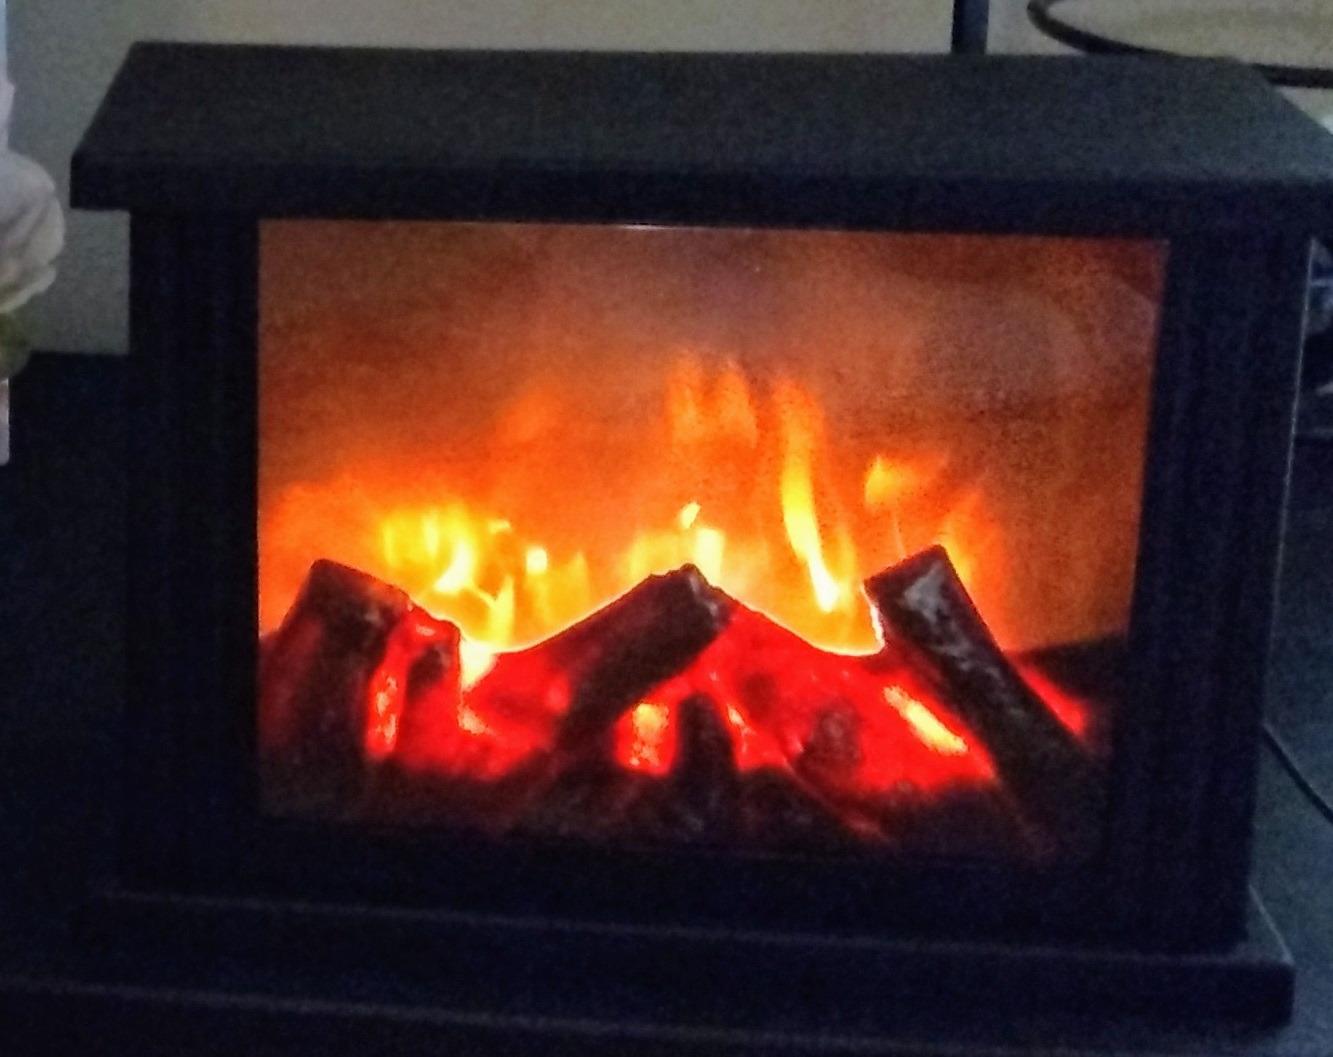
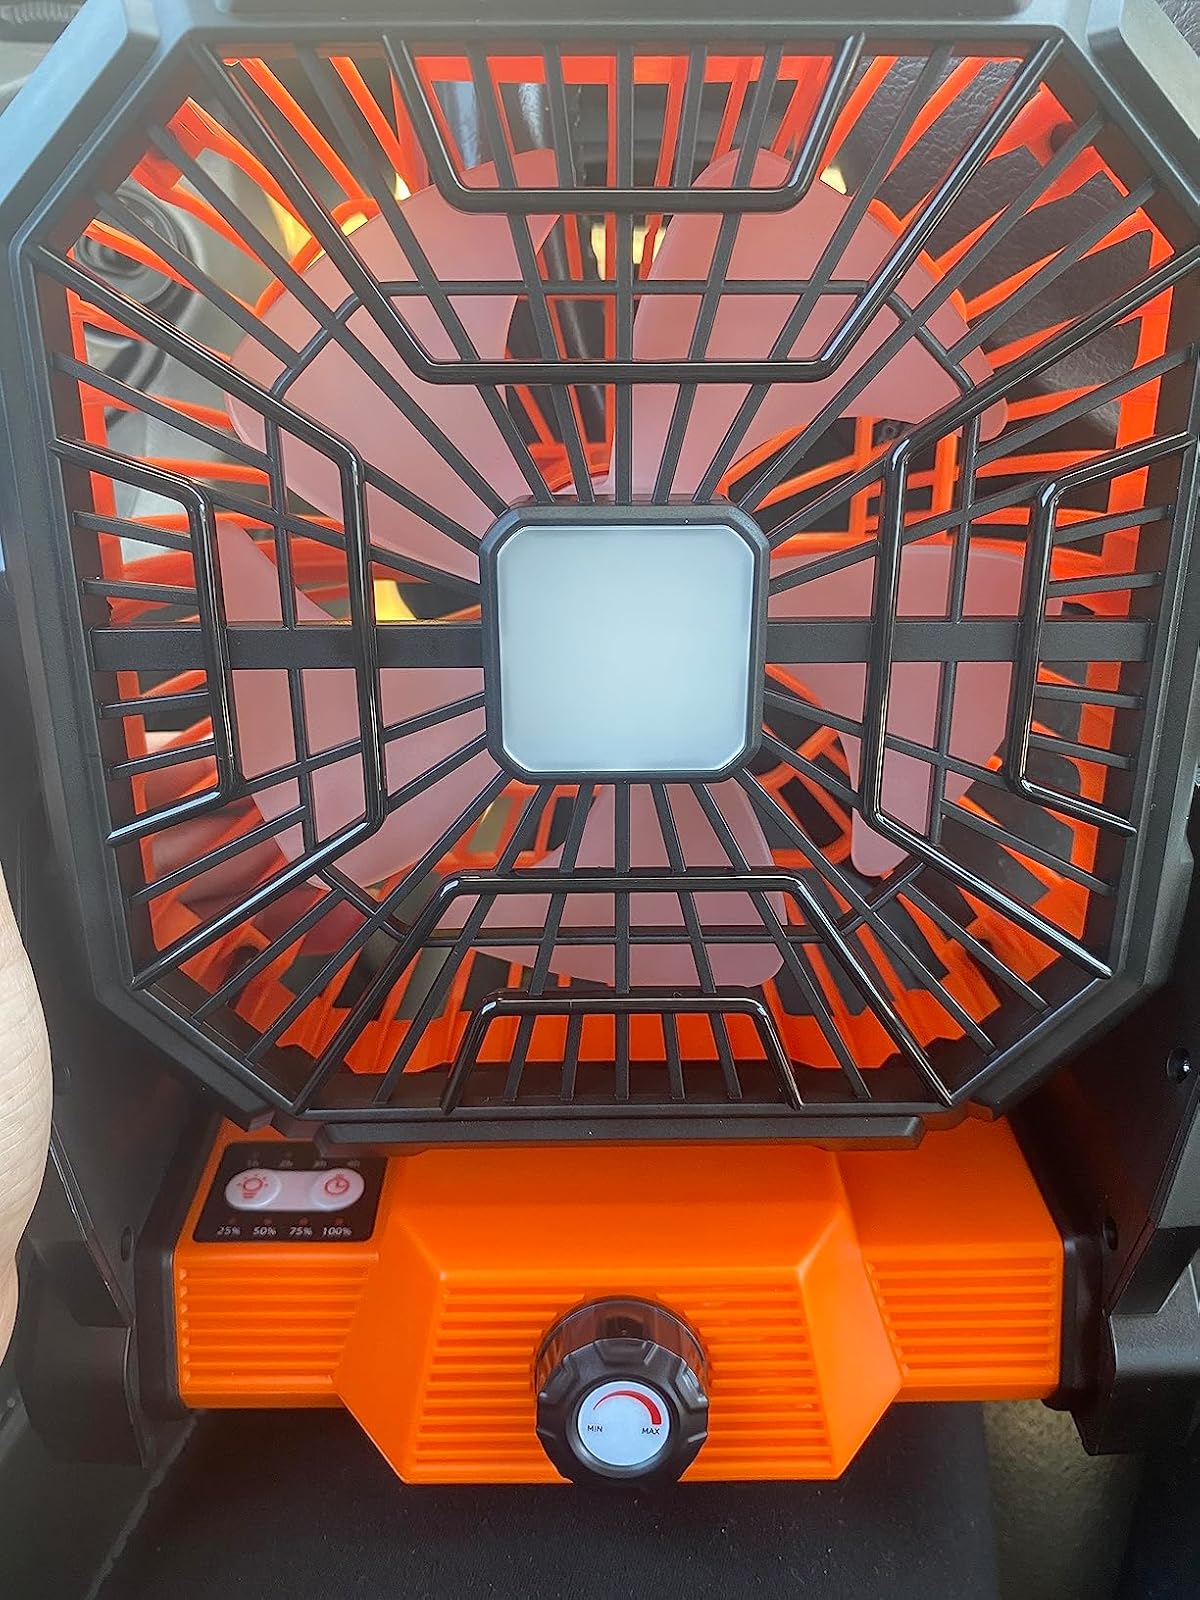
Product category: lantern
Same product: no